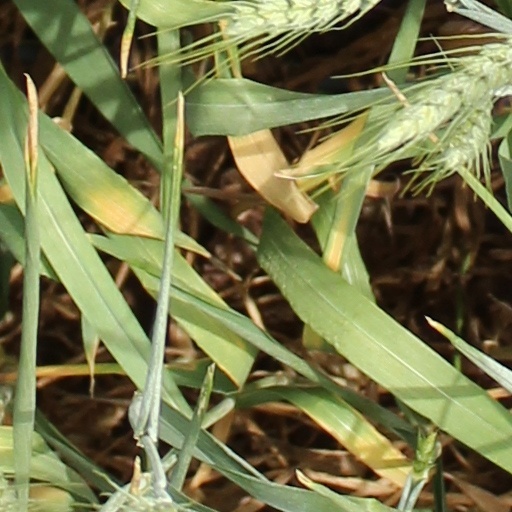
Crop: wheat